Boston University

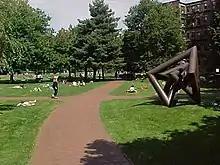
The "BU Beach", a linear strip of land sandwiched between the main BU campus and busy Storrow Drive, used as an outdoors space to relax and sunbathe in good weather

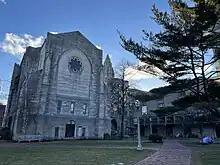
Marsh Chapel, located at U beach, next to the BU Law Auditorium

Following the trustees' push for the resignation of the university's eighth president, Jon Westling, they voted unanimously to offer the presidency of the university to Daniel S. Goldin, former administrator of NASA under presidents George H. W. Bush, Bill Clinton, and George W. Bush. Goldin was set to take over the job on November 1, 2003, and be officially inaugurated on November 17, though the deal collapsed in the week leading up to his arrival in Boston.